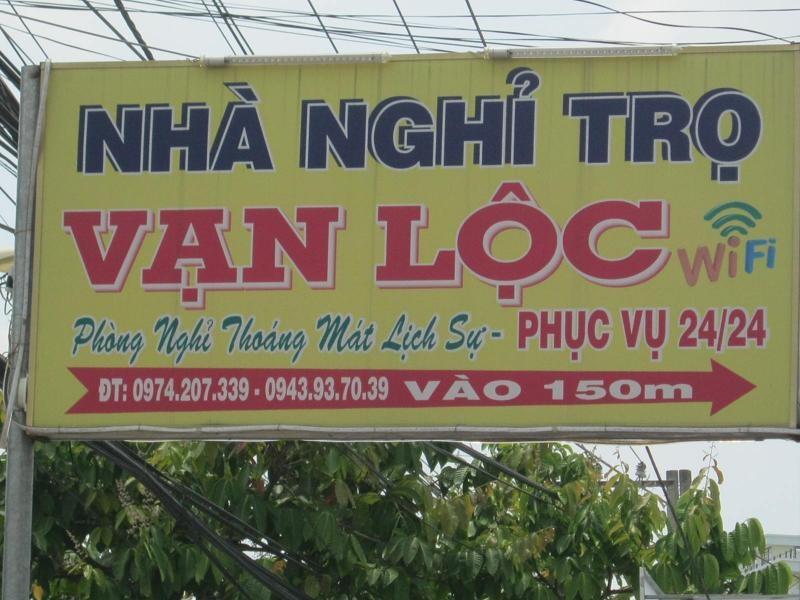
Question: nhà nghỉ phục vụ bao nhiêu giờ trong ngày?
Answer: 24/24